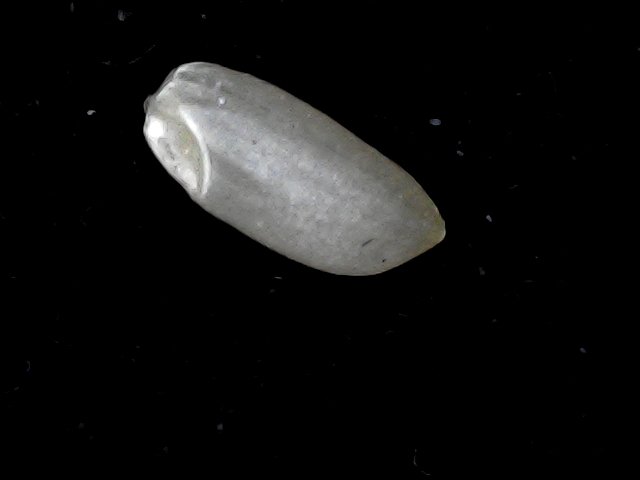
Rice variety: BD39